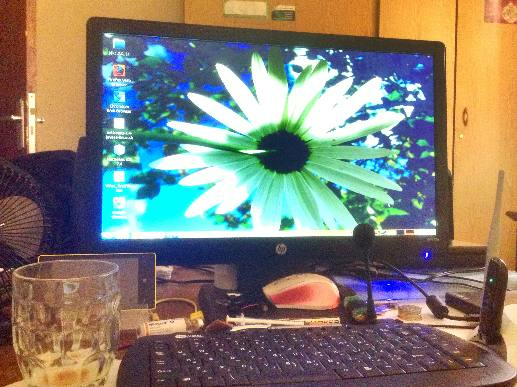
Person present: No